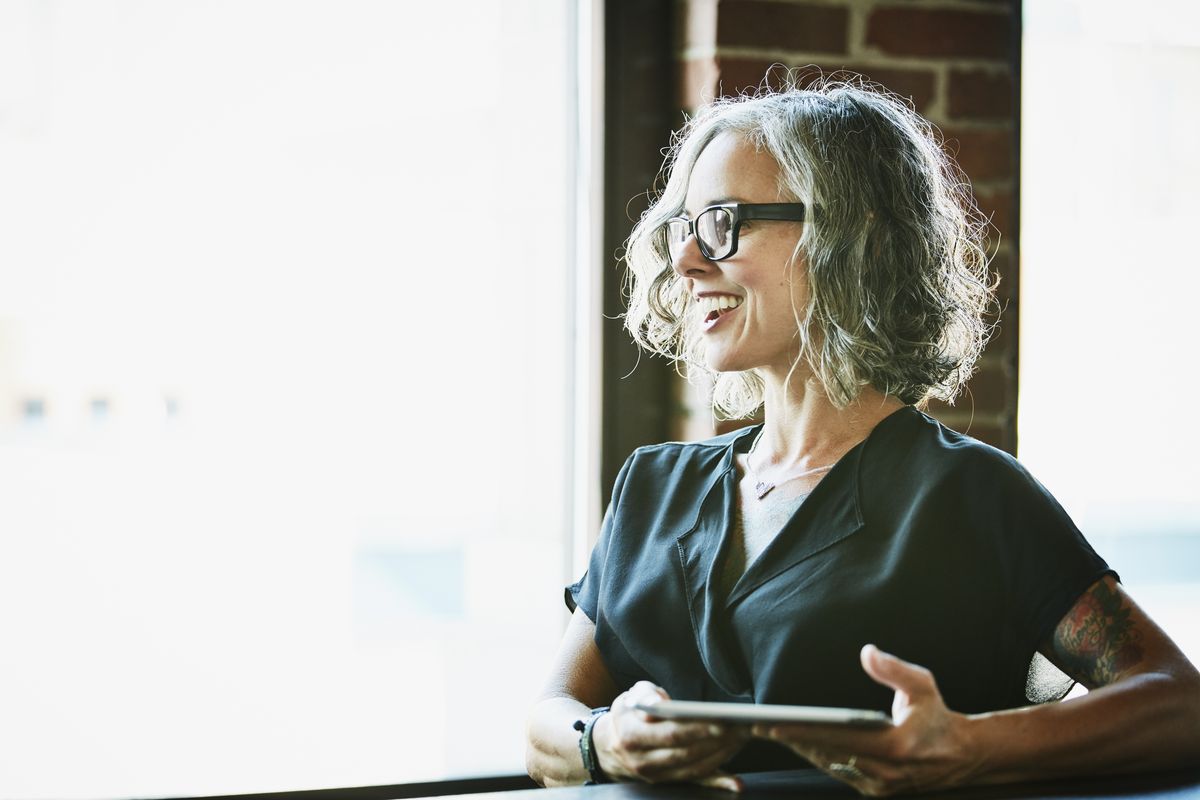
Gender: women